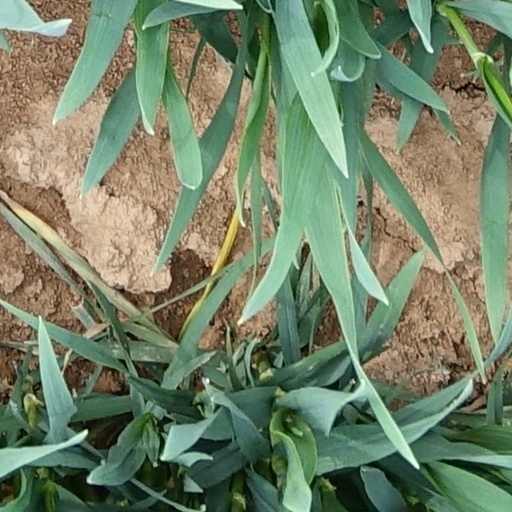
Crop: wheat